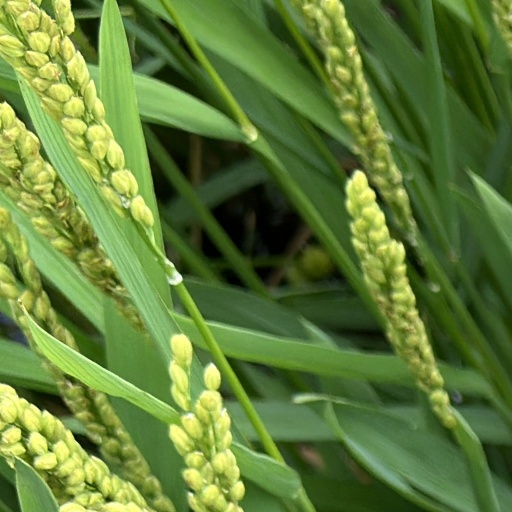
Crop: rice